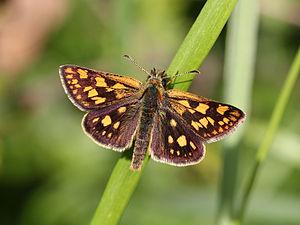
Cet article recense les lépidoptères rhopalocères présents à l'état sauvage en Suisse. En fonction des sources, on en dénombre actuellement entre 200 et 205 espèces, dans 6 familles.